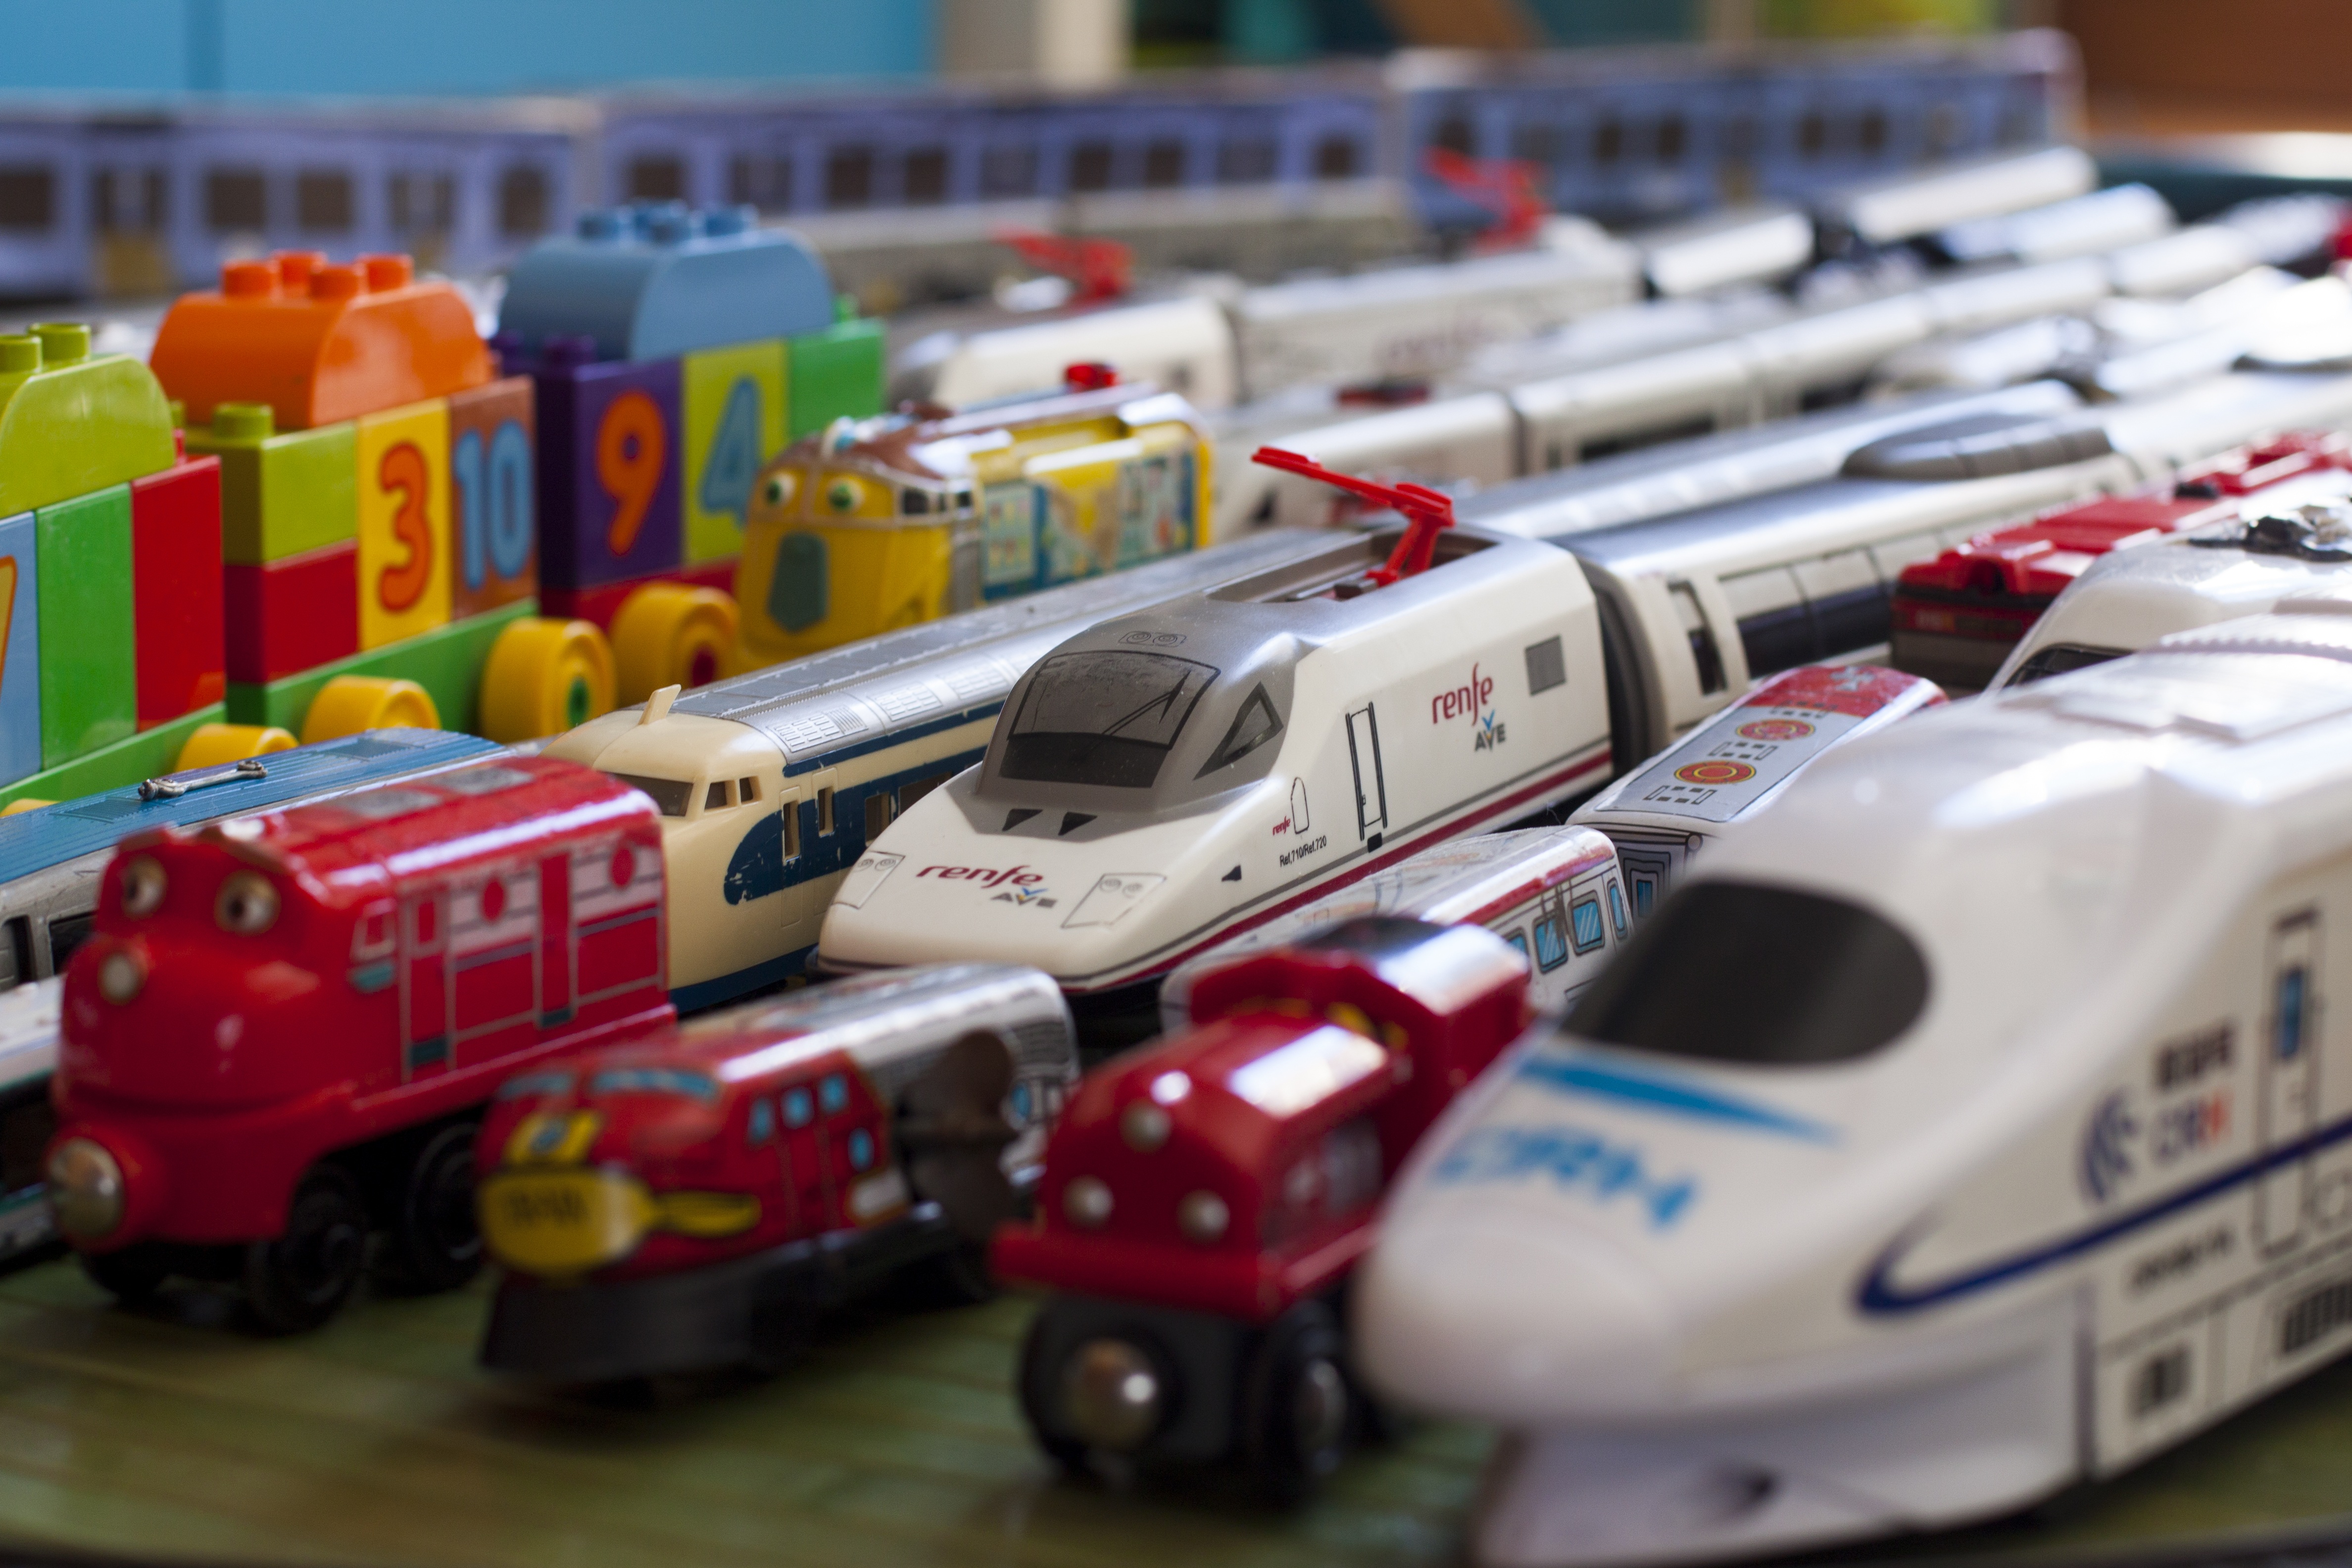
car, train, vehicle, toy, race car, race track, high speed, model car, scale model